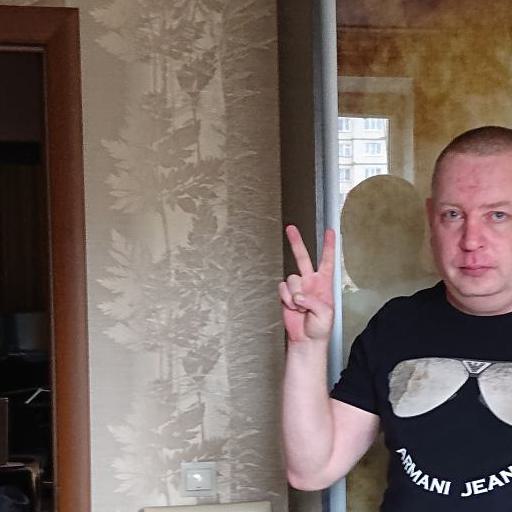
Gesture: peace